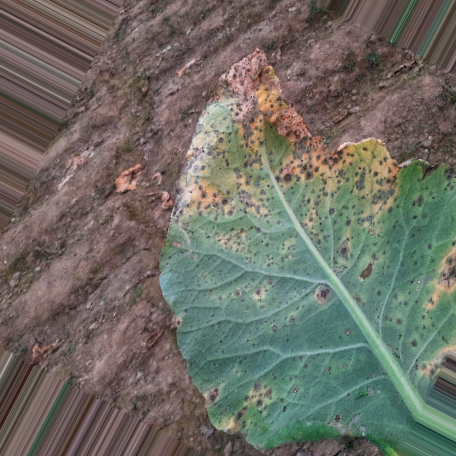
Label: Downy Mildew